Leapmotor

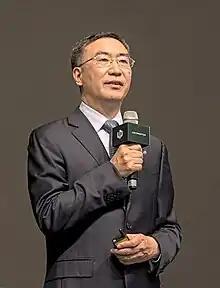
Zhu Jiangming in 2023

In December 2015, Dahua Technology, together with controlling shareholder Fu Liquan and director Zhu Jiangming, founded Zhejiang Leapmotor Technology Co., Ltd. It is worth mentioning that Fu Liquan and Zhu Jiangming are also co-founders of Dahua Technology. In March 2017, the Leapmotor brand was officially launched.